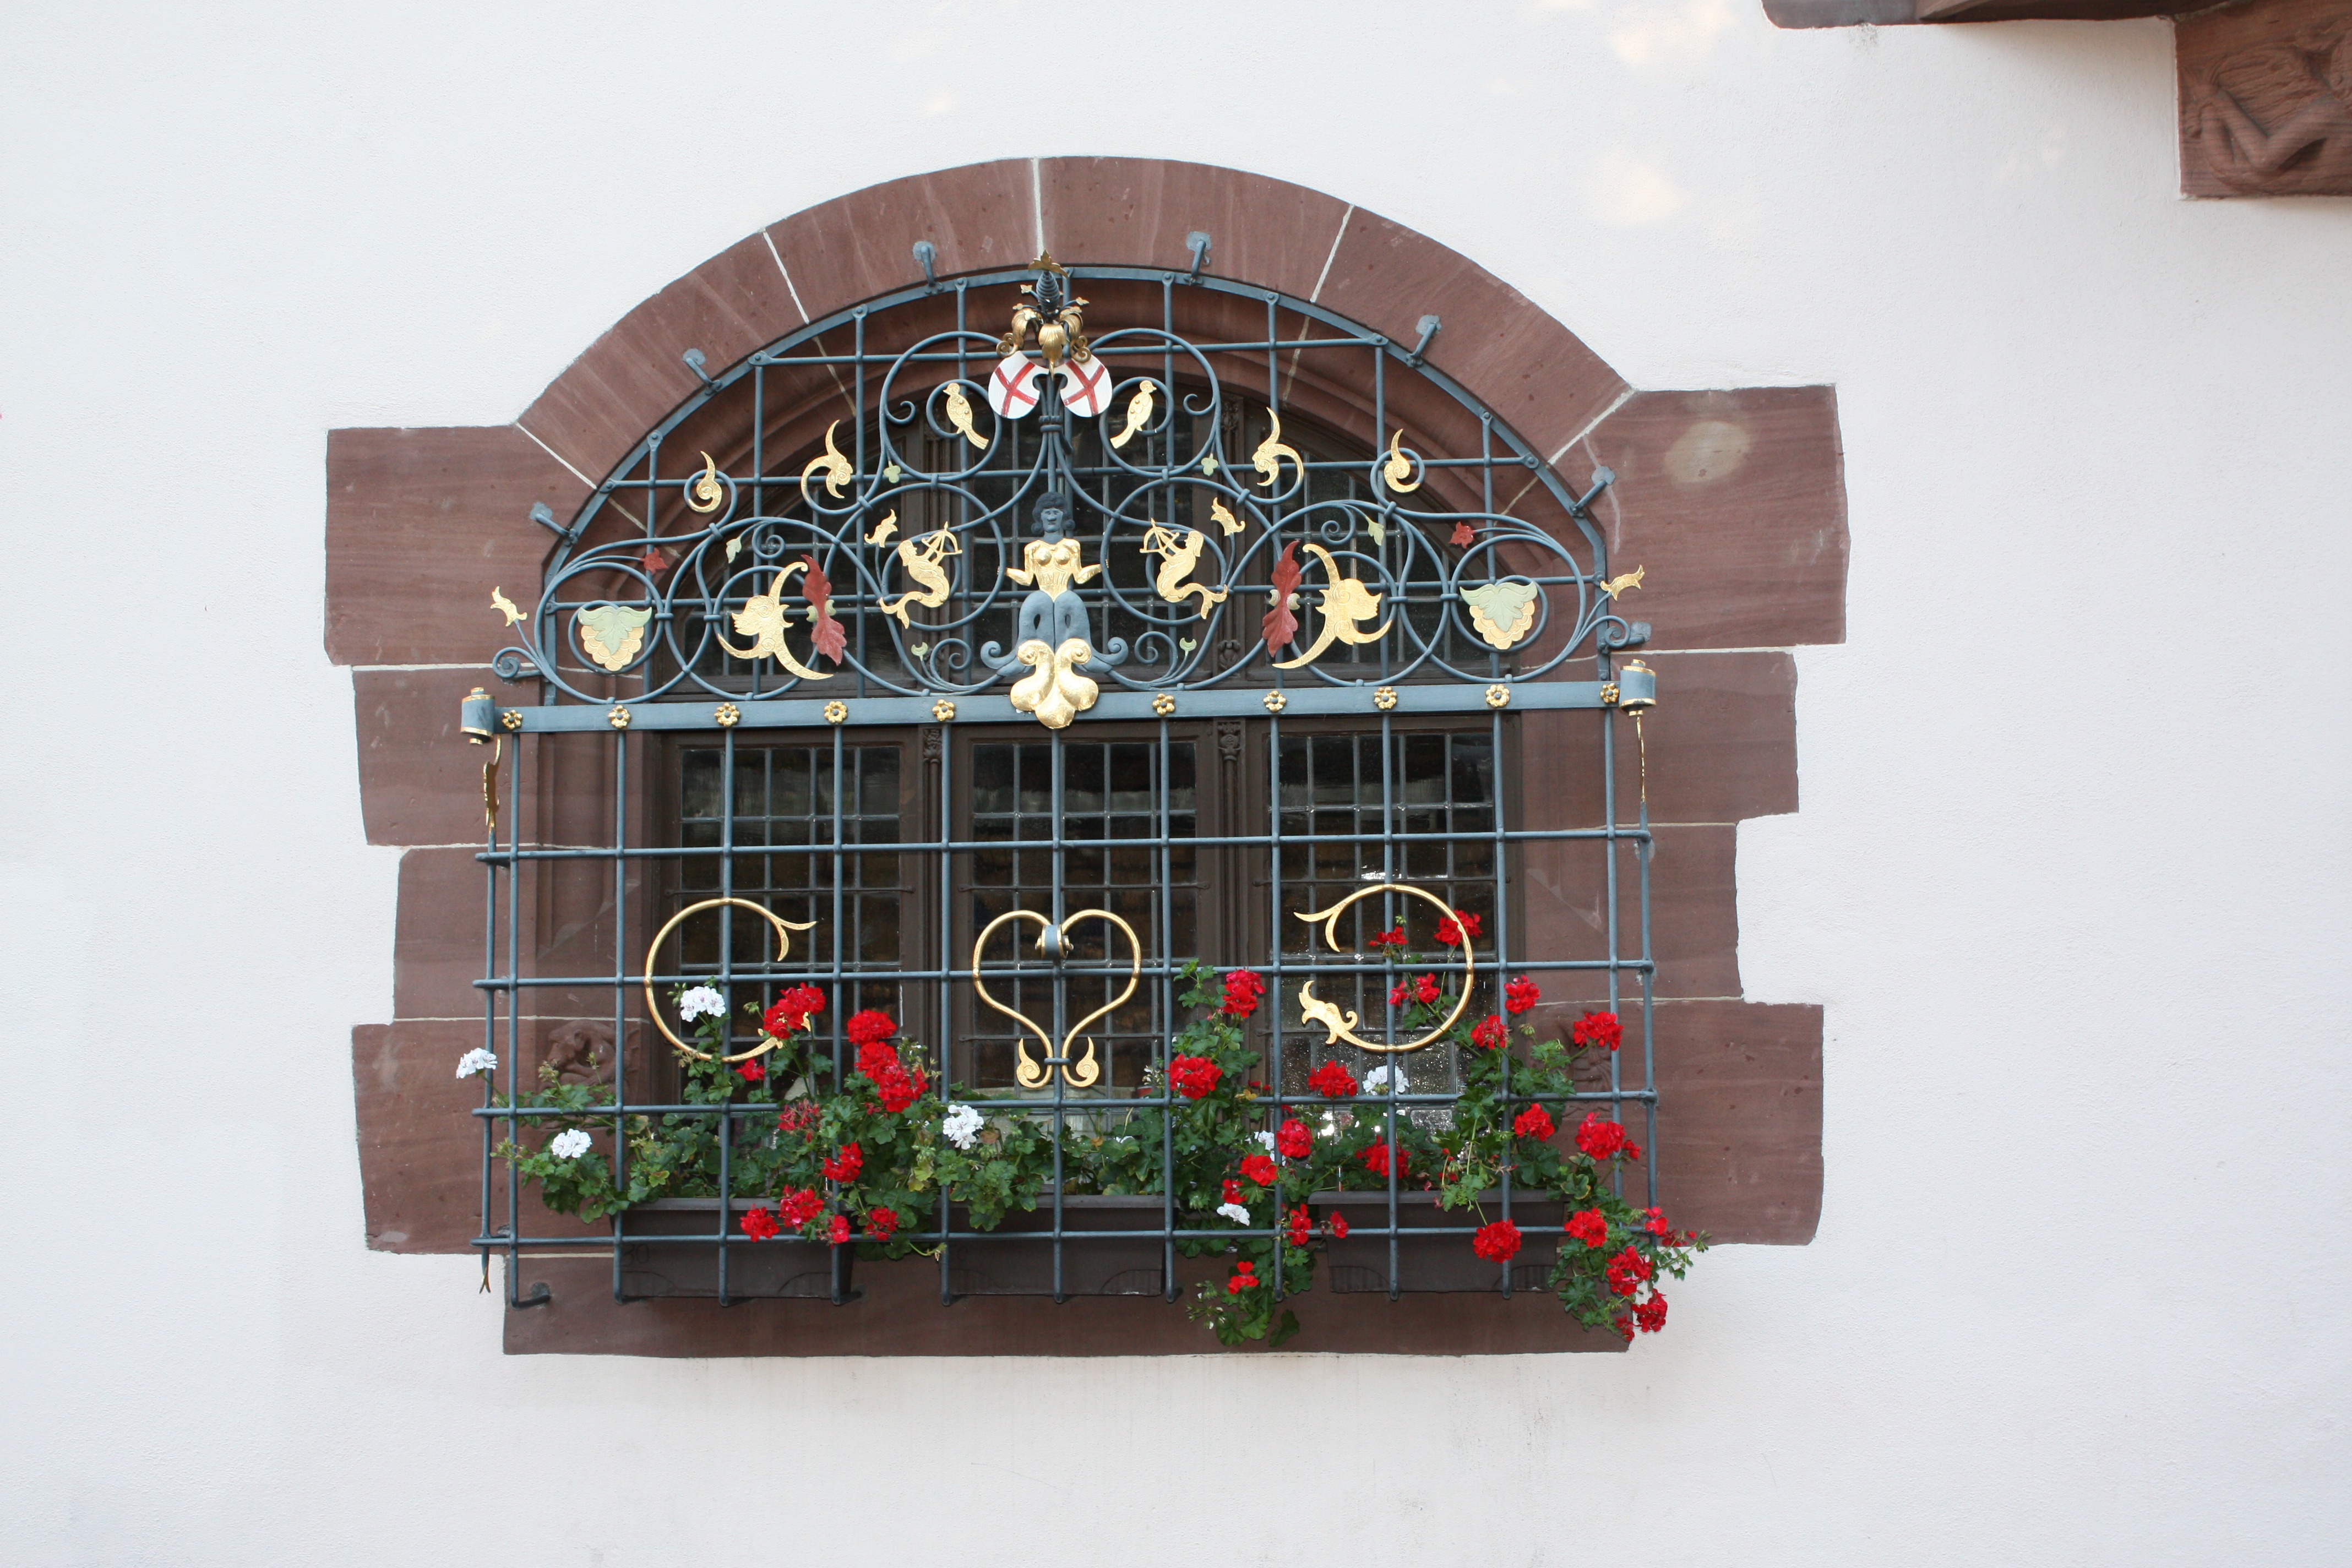
plant, wood, window, glass, building, home, wall, furniture, material, flowers, art, design, grid, window decorations